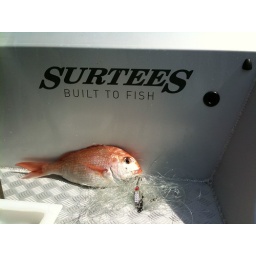
A fish that the boat caught all by itself